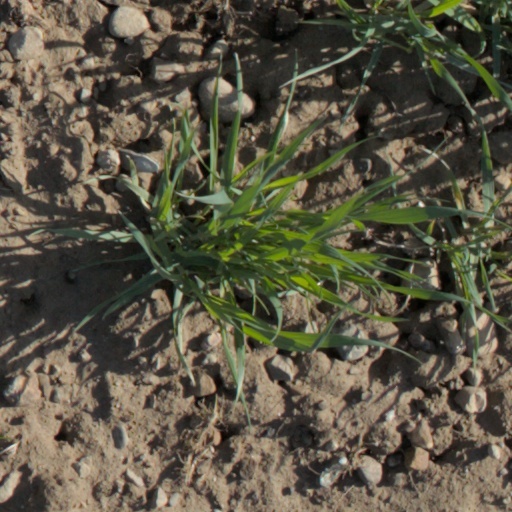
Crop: wheat